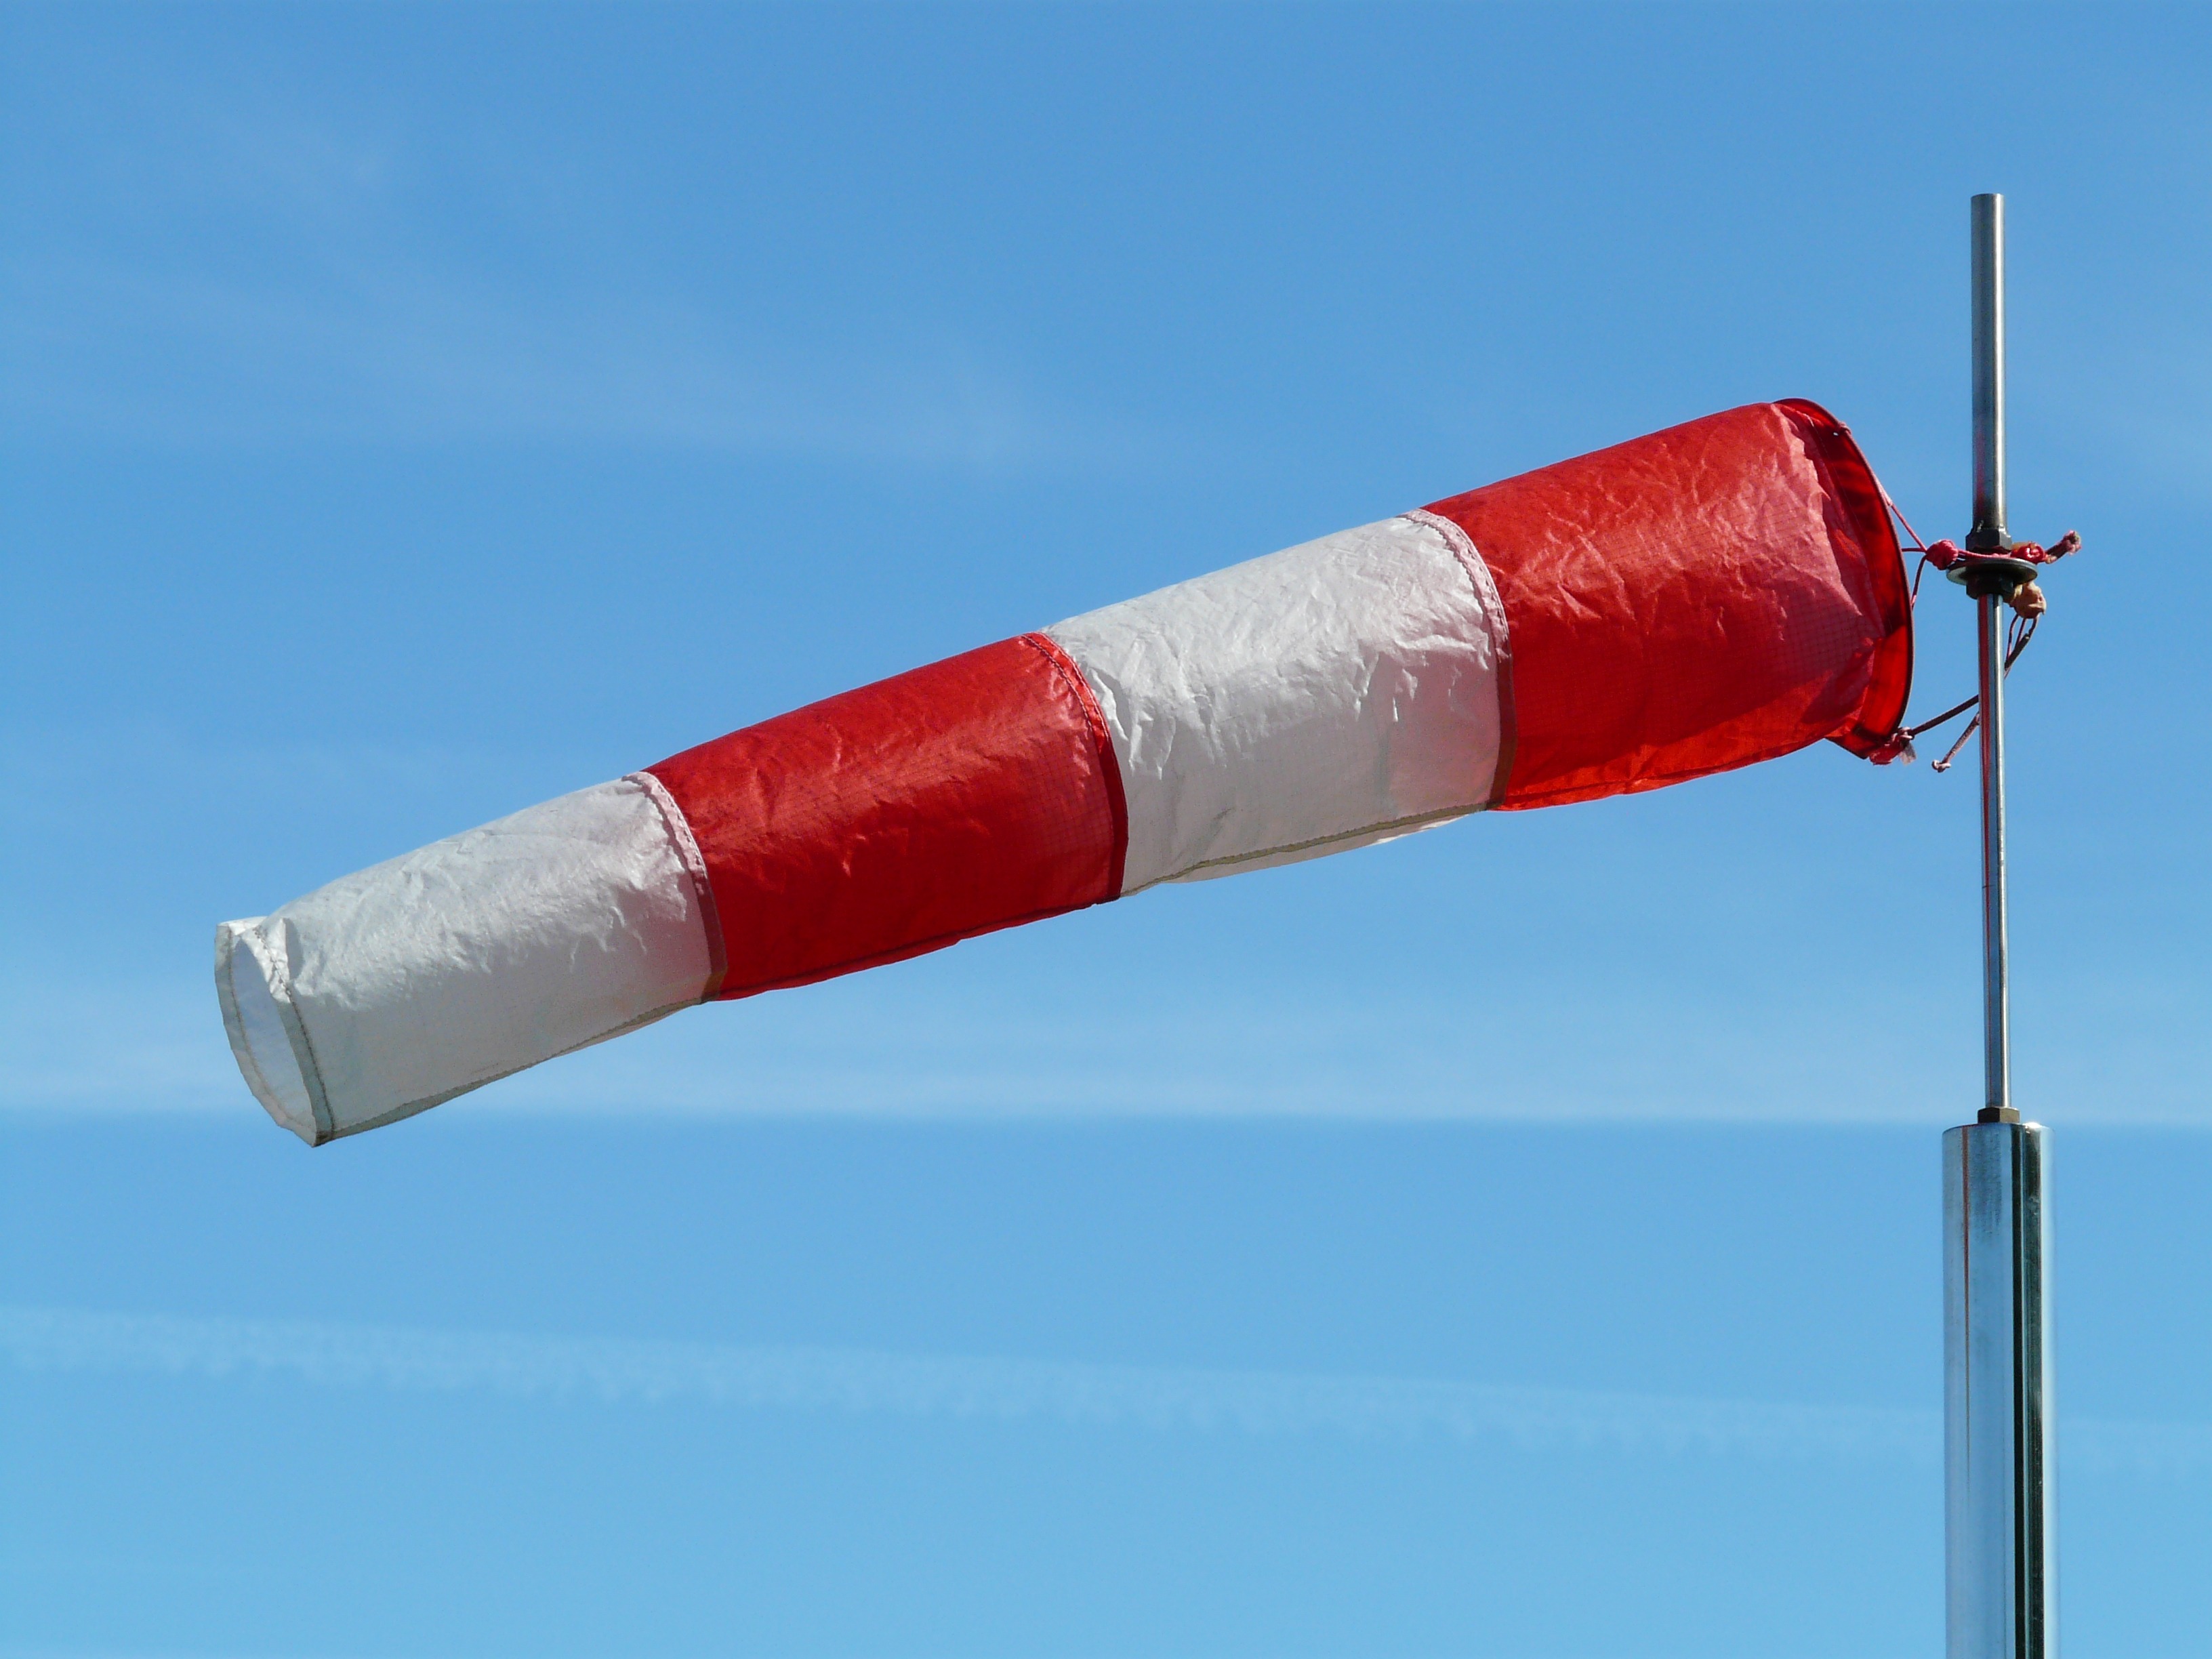
red, mast, gauge, lighting, product, hose, wind sock, wind direction, man made object, swivel, wind speed, weather resistant, nylon fabric